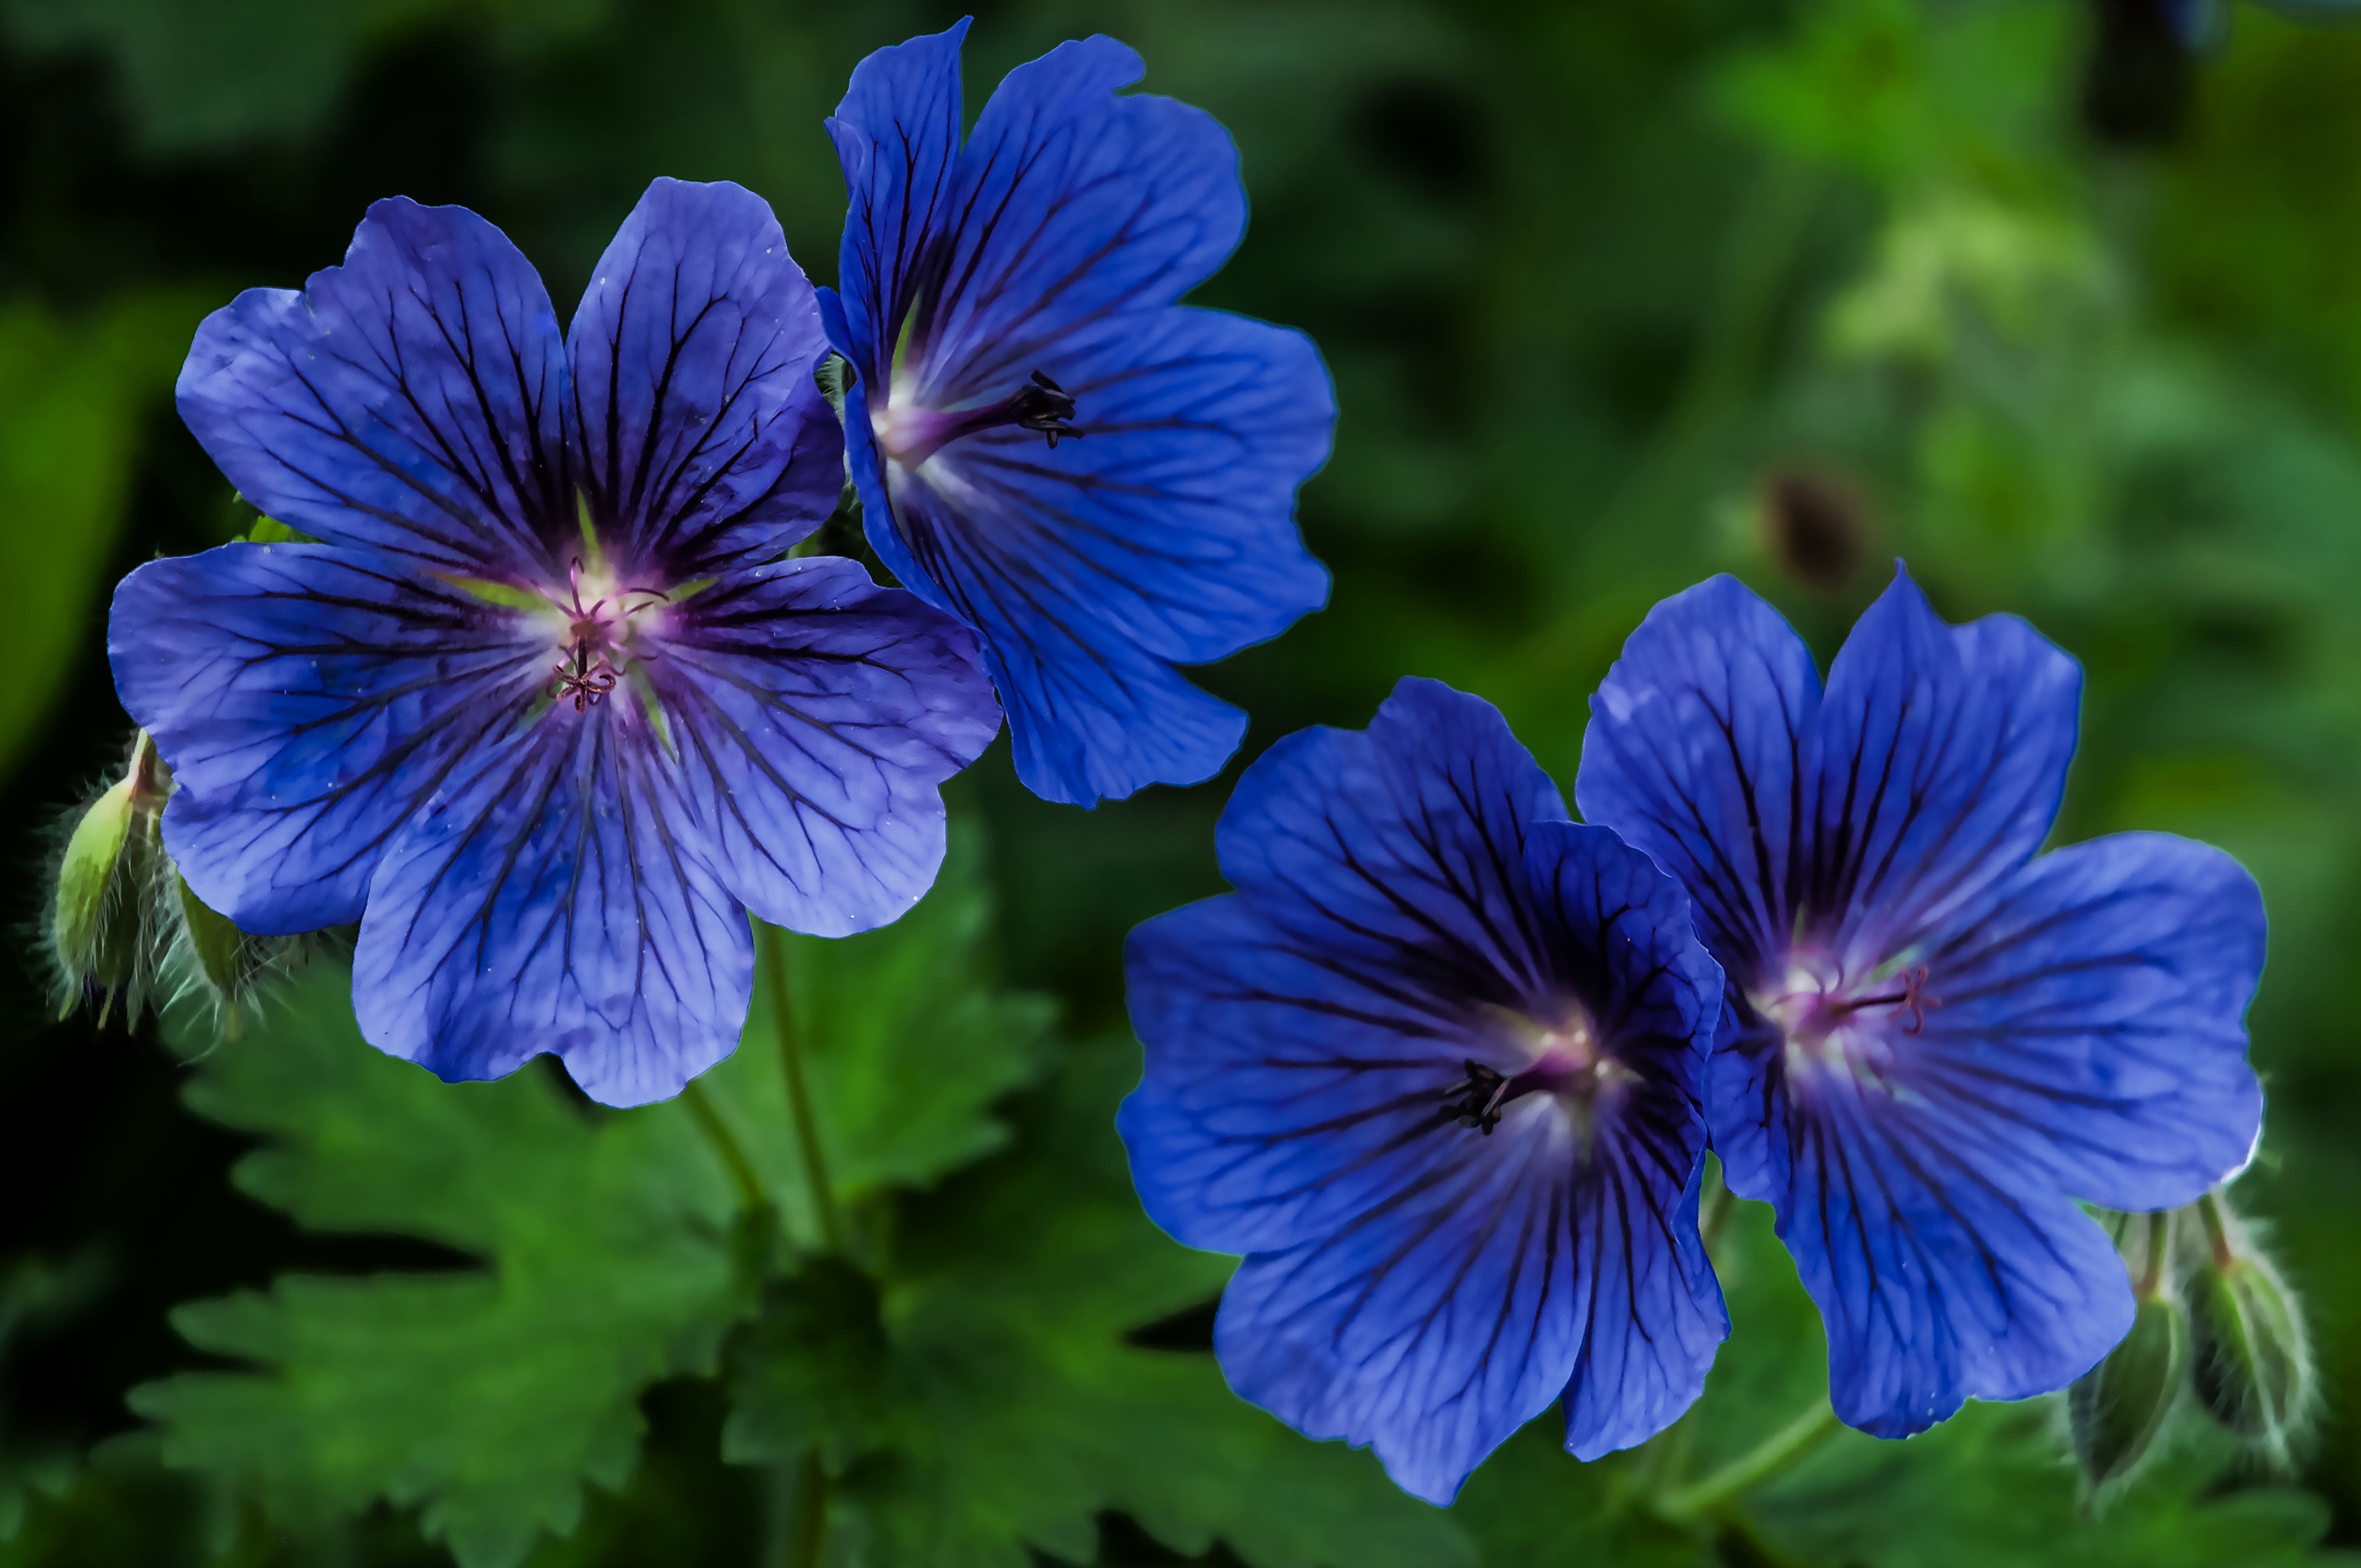
nature, blossom, plant, stem, leaf, flower, purple, petal, bloom, summer, wild, green, natural, botany, blooming, blue, garden, flora, season, plants, geranium, gardening, viola, flowering plant, geraniaceae, annual plant, violet family, geraniales